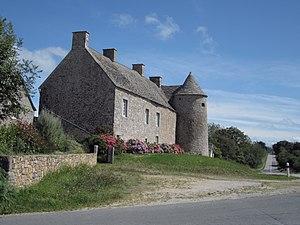
Manoir de Tréauville
Cet article recense de manière non exhaustive les châteaux, maisons fortes, mottes castrales, manoirs, situés dans le département français de la Manche en région Normandie. Il est fait état des inscriptions et classements au titre des monuments historiques.
Tréauville est une commune française, située dans le département de la Manche en région Normandie, peuplée de 735 habitants. Elle fait partie du canton des Pieux.